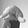
ASL letter: Q